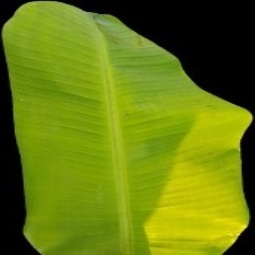
Label: Healthy